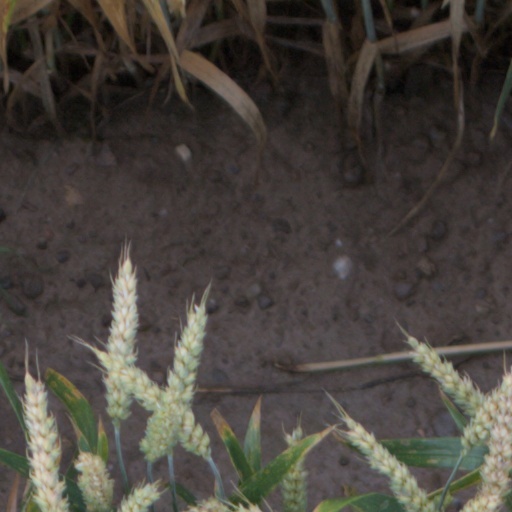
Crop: wheat